Domjean

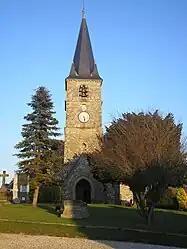
Saint-Jean-Baptiste church

Domjean is a commune in the Manche department in north-western France. It is part of the arrondissement of Saint-Lô and the canton of Condé-sur-Vire. Domjean is situated about 15 km south-east of Saint-Lô and is known for its rural landscape and historic church.